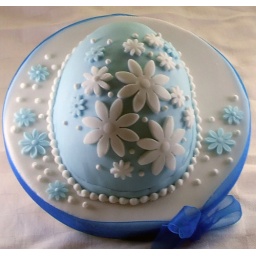
rich fruit cake covered in marzipan and decorated with sugarpaste flowers